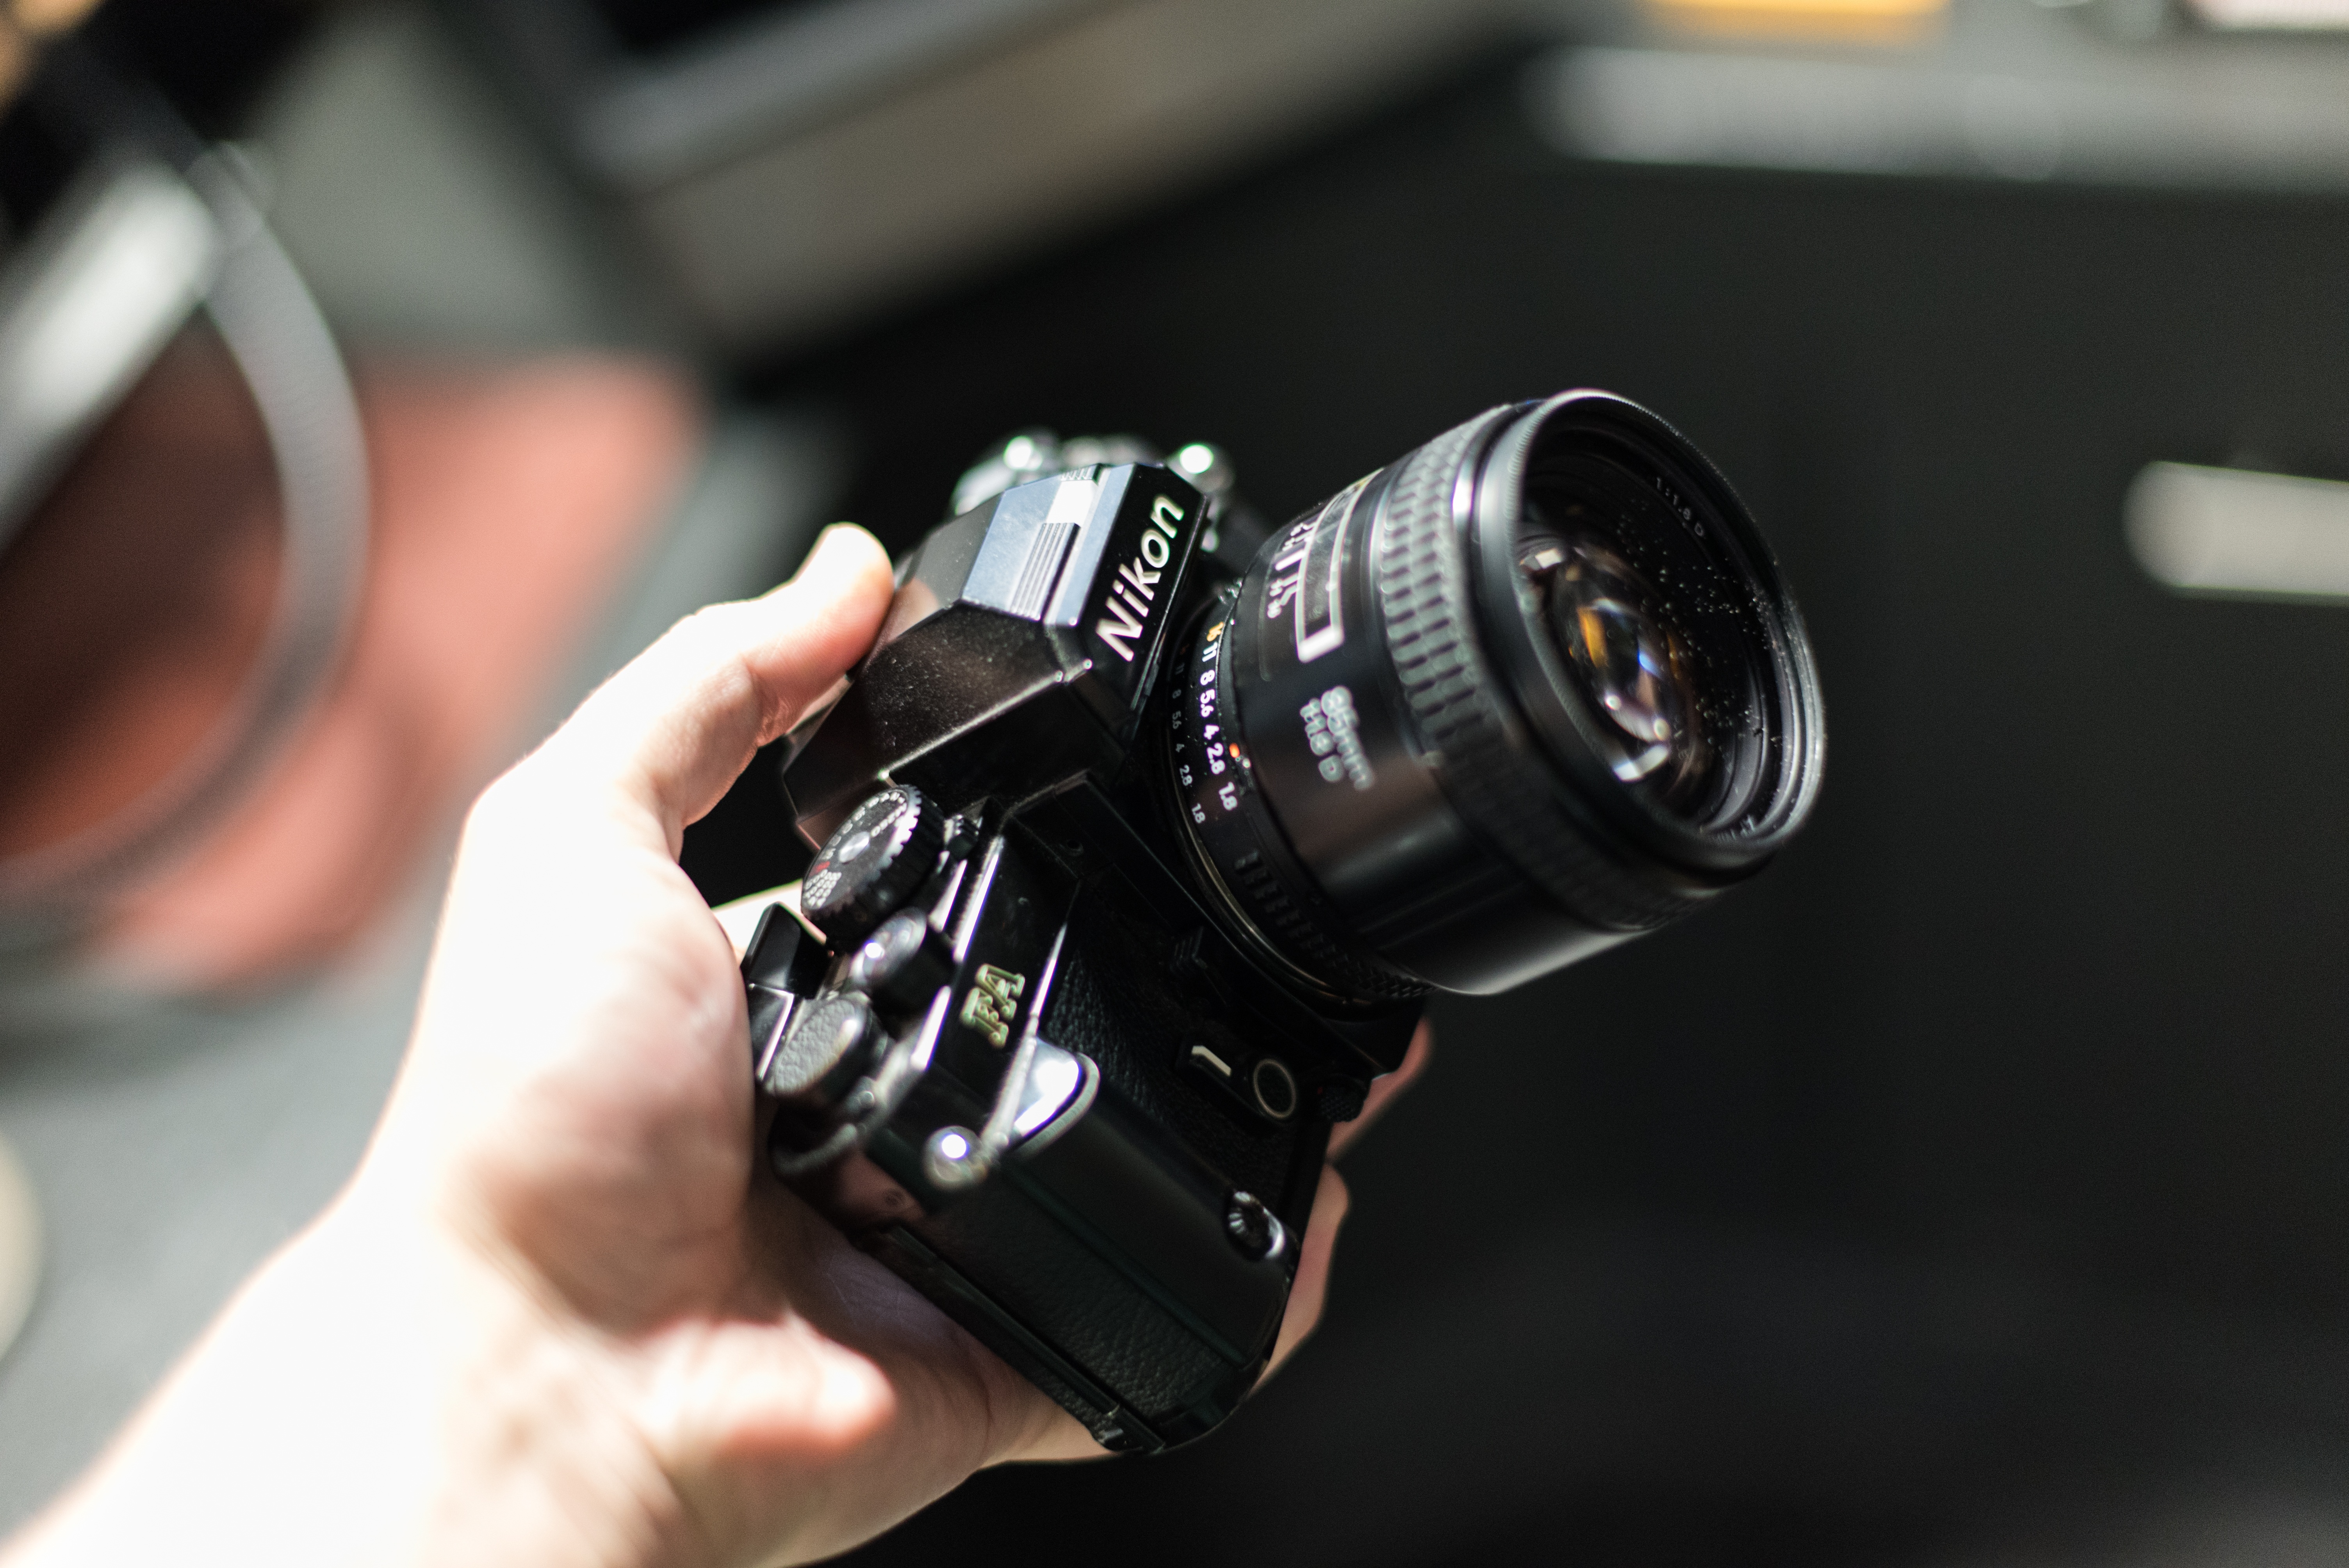
hand, light, car, camera, wheel, slr, vehicle, lens, macro, steering wheel, reflex camera, digital camera, digital slr, single lens reflex camera, cameras optics